Old Cleveland Road Tramway Tracks

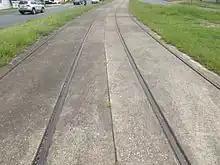
Tracks in 2015

The Old Cleveland Road Tramway Tracks stretch for a distance of approximately along the centre of Old Cleveland Road, from Jones Road to Orwell Street. They are a double line set in a concrete "pavement" approximately four metres wide. A grassed verge follows both sides of the concrete pavement for most of the tracks' distance. Shrubs and small trees are sparsely scattered along the grassed areas.